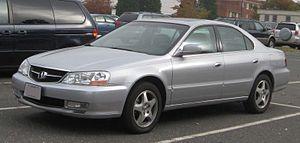
La TL est une berline de la marque Acura, label luxueux de Honda, qui appartient à la catégorie des Mid-size, l'équivalent nord-américain des routières. La TL est en fait une Honda Accord américaine rebadgée. Lancée en 1995, la TL succède à la Vigor qui avait été lancée en 1991.